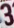
Number: 3